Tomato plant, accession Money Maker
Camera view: horizontal (90 deg, fisheye); turntable rotation: 150 degrees
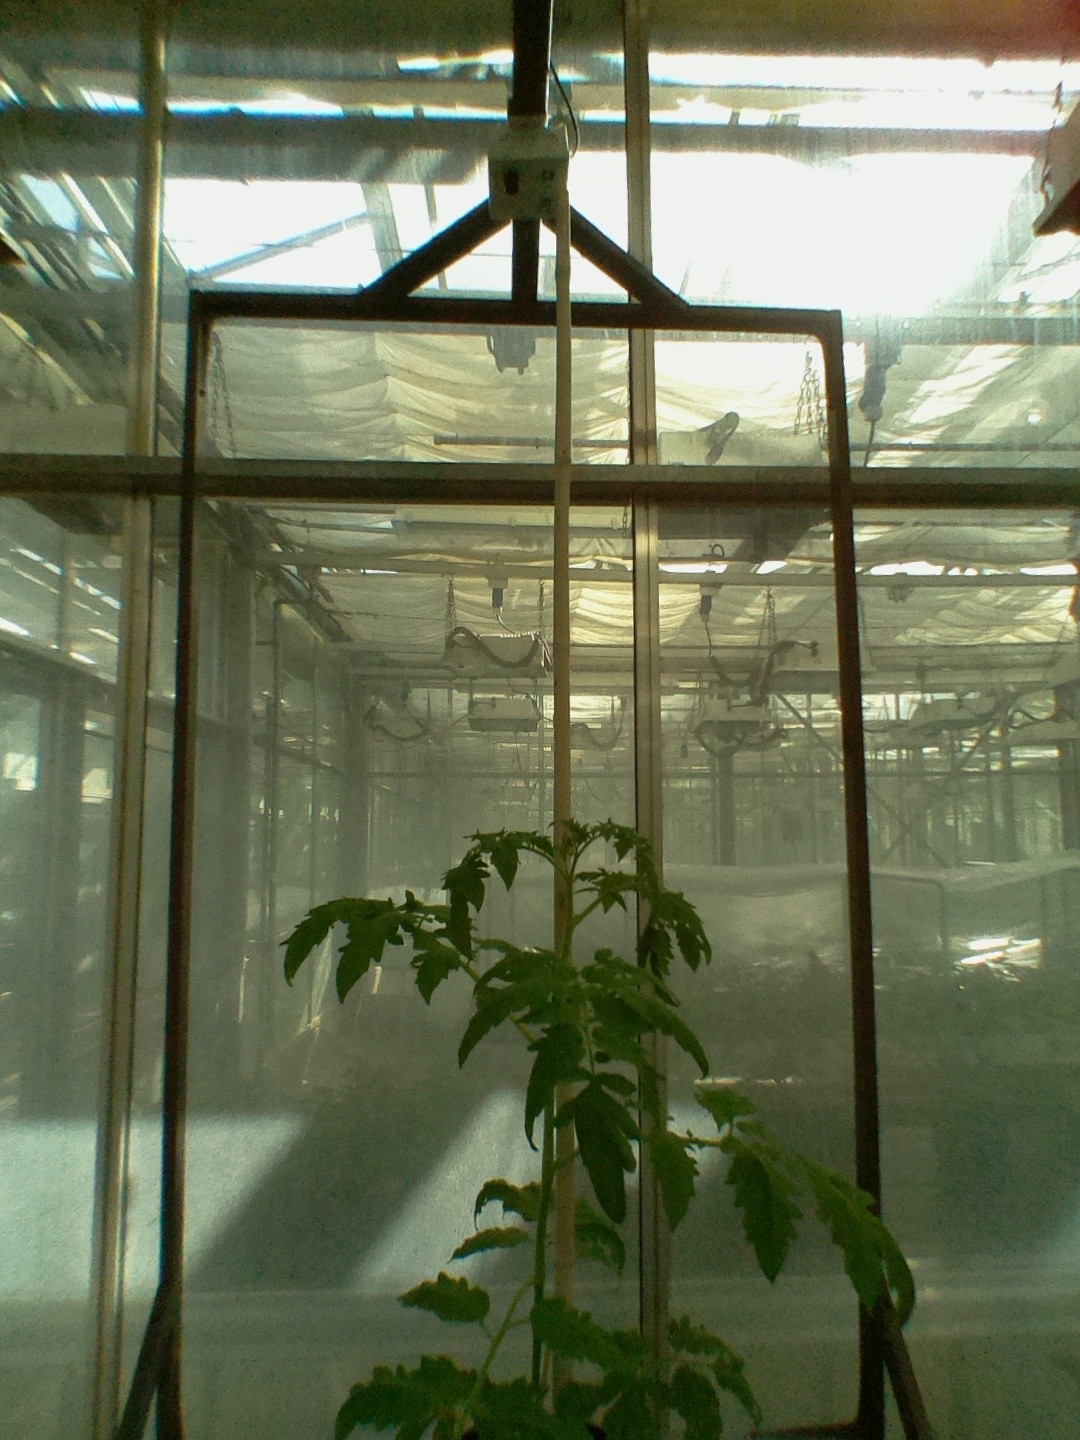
BBCH growth stage 21: 10%-20% Side shoots formed